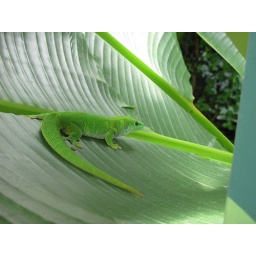
Gecko in the butterfly house